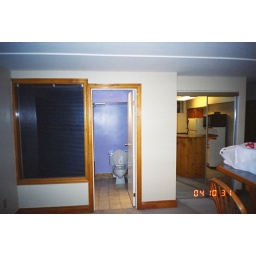
Note that the bathroom has a huge window in it!